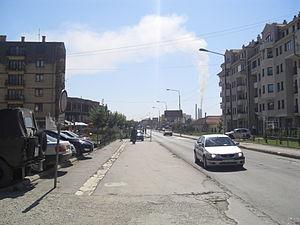
Obiliq en albanais et Obilić en serbe latin {en serbe cyrillique : Обилић ; autre nom albanais : Kastriot) est une ville et une commune/municipalité du Kosovo qui fait partie du district de Pristina ou du district de Kosovo. Selon le recensement kosovar de 2011, la commune compte 21 549 habitants et la ville intra muros 6 864.